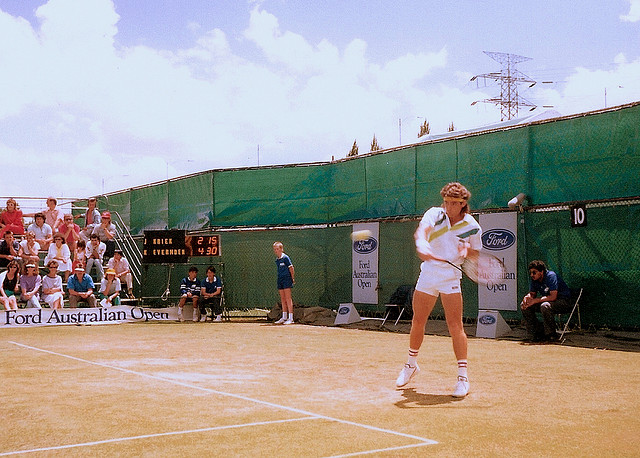
vận động viên tennis đang cầm vợt đỡ bóng thấp